EMD GP35

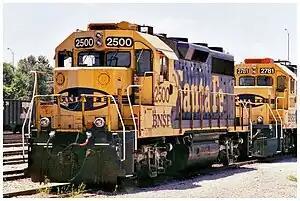
BNSF #2500

The EMD GP35 is a 4-axle diesel-electric locomotive built by General Motors Electro-Motive Division between July 1963 and December 1965 and by General Motors Diesel between May 1964 and January 1966. 1251 examples were built for American railroads, 26 were built for Canadian railroads and 57 were built for Mexican railroads. Power was provided by a turbocharged EMD 567D3A 16-cylinder engine which generated .